Paul Dresser

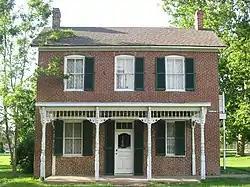
Paul Dresser Birthplace in Terre Haute, Indiana

Paul Dresser was born Johann Paul Dreiser Jr. on April 22, 1858, in Terre Haute, Indiana, the fourth son of Johann Paul and Sarah Mary Schanab Dreiser. By the age of twenty he had changed his surname to Dresser. His father, a German immigrant from Mayen, was a weaver and dyer who eventually became the manager of a woolen mill in Indiana. Dresser's mother, born near Dayton, Ohio, was a Mennonite who was disowned after her elopement and marriage. After Dresser's three older brothers died in infancy, he became the eldest of the family's ten surviving children. One of Dresser's sisters nicknamed him "Pudley" because of his "chubbiness." Dresser's younger brother, Theodore Dreiser, would become a noted author.